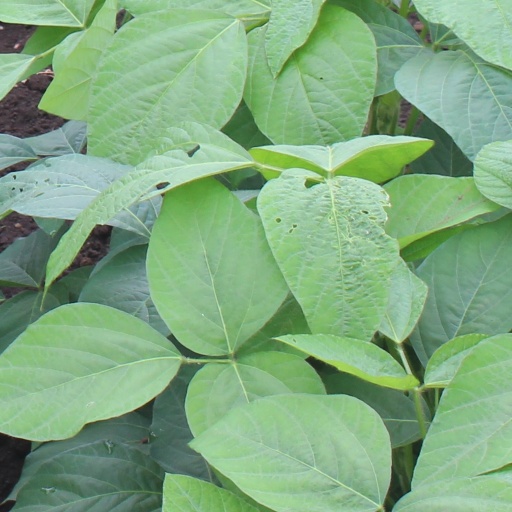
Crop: soybean